Vera Brady Shipman

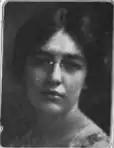
Vera Brady Shipman, from a 1918 publication.

Vera Brady Shipman (May 26, 1889 – February 11, 1932) was an American composer, journalist, talent manager, and concert promoter, based in Kansas and Chicago.